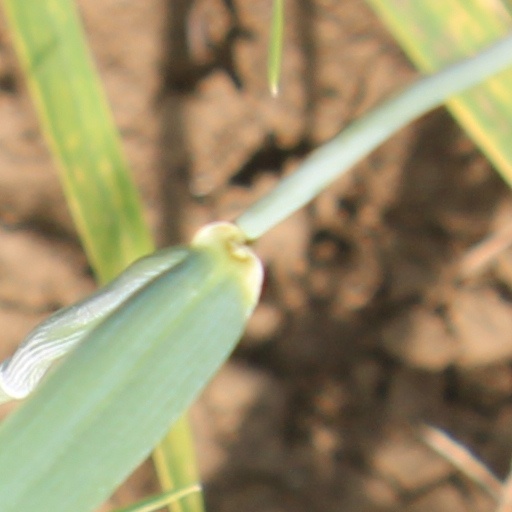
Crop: wheat